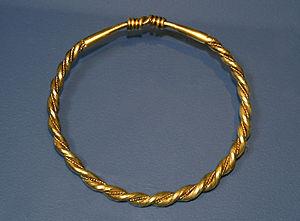
Aggersborg est la plus grande des anciennes forteresses circulaires viking danoises, et l'un des plus grands sites archéologiques du Danemark. Il se trouve près de Aggersund, sur la partie nord du Limfjord. Il était compris dans un rempart circulaire, lui-même entouré d'un fossé. Quatre routes principales reliaient le centre du château au cercle extérieur. Ces routes étaient creusées sous le rempart extérieur, laissant la structure circulaire intacte.